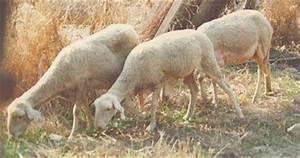
sheep